Museo de Bellas Artes de Bilbao

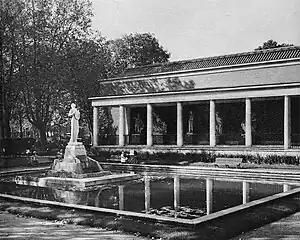
View of the atrium in its new location.

The Museum of Fine Arts in Bilbao was established in 1908. After moving through various venues, the final headquarters were built in 1945, in a great neoclassical building that was to undertake paths expansions in 1970 and 2001 to house the growing museum collection.